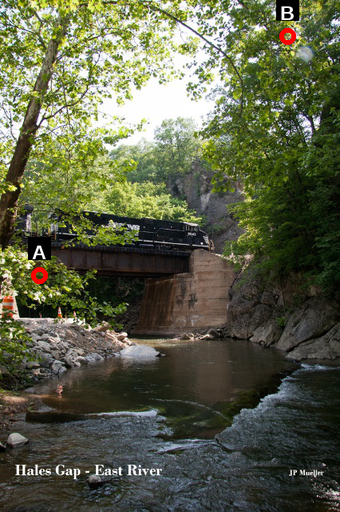
Question: Two points are circled on the image, labeled by A and B beside each circle. Which point is closer to the camera?
Select from the following choices.
(A) A is closer
(B) B is closer
Answer: A